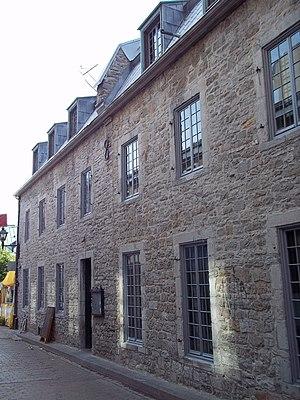
Maison Perrine-Charles-Cherrier, 410, place Jacques-Cartier, et rue Saint-Amable (façade latérale sans numéro civique), Vieux-Montréal info
Cet article recense les lieux patrimoniaux de Montréal inscrit au répertoire des lieux patrimoniaux du Canada, qu'ils soient de niveau provincial, fédéral ou municipal.